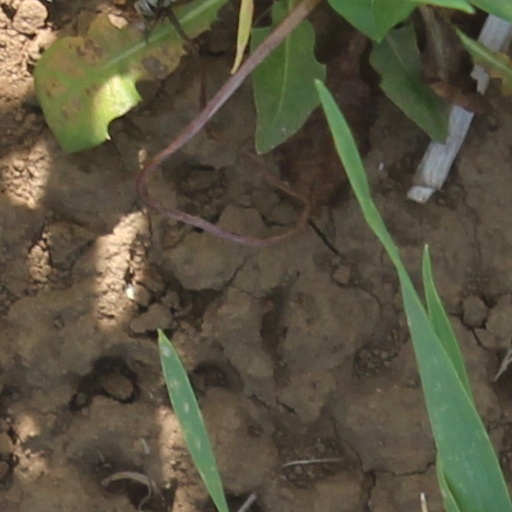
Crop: wheat